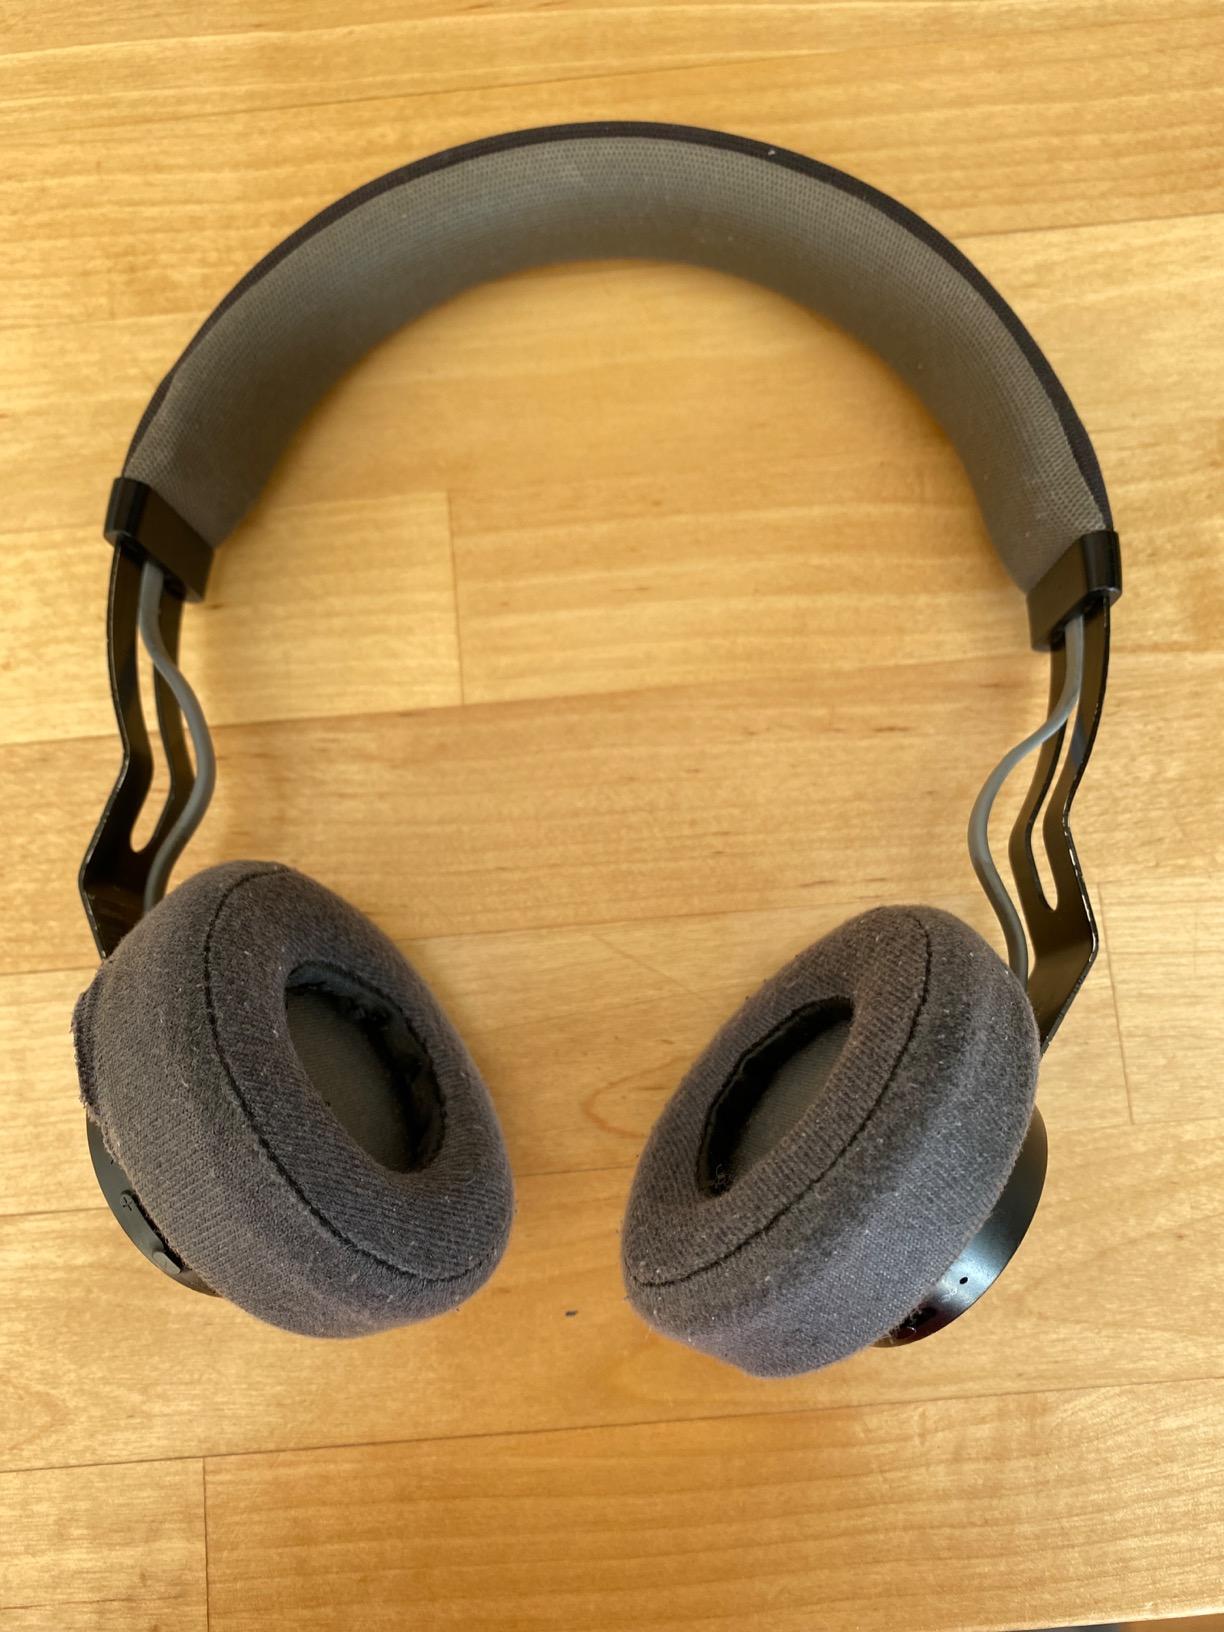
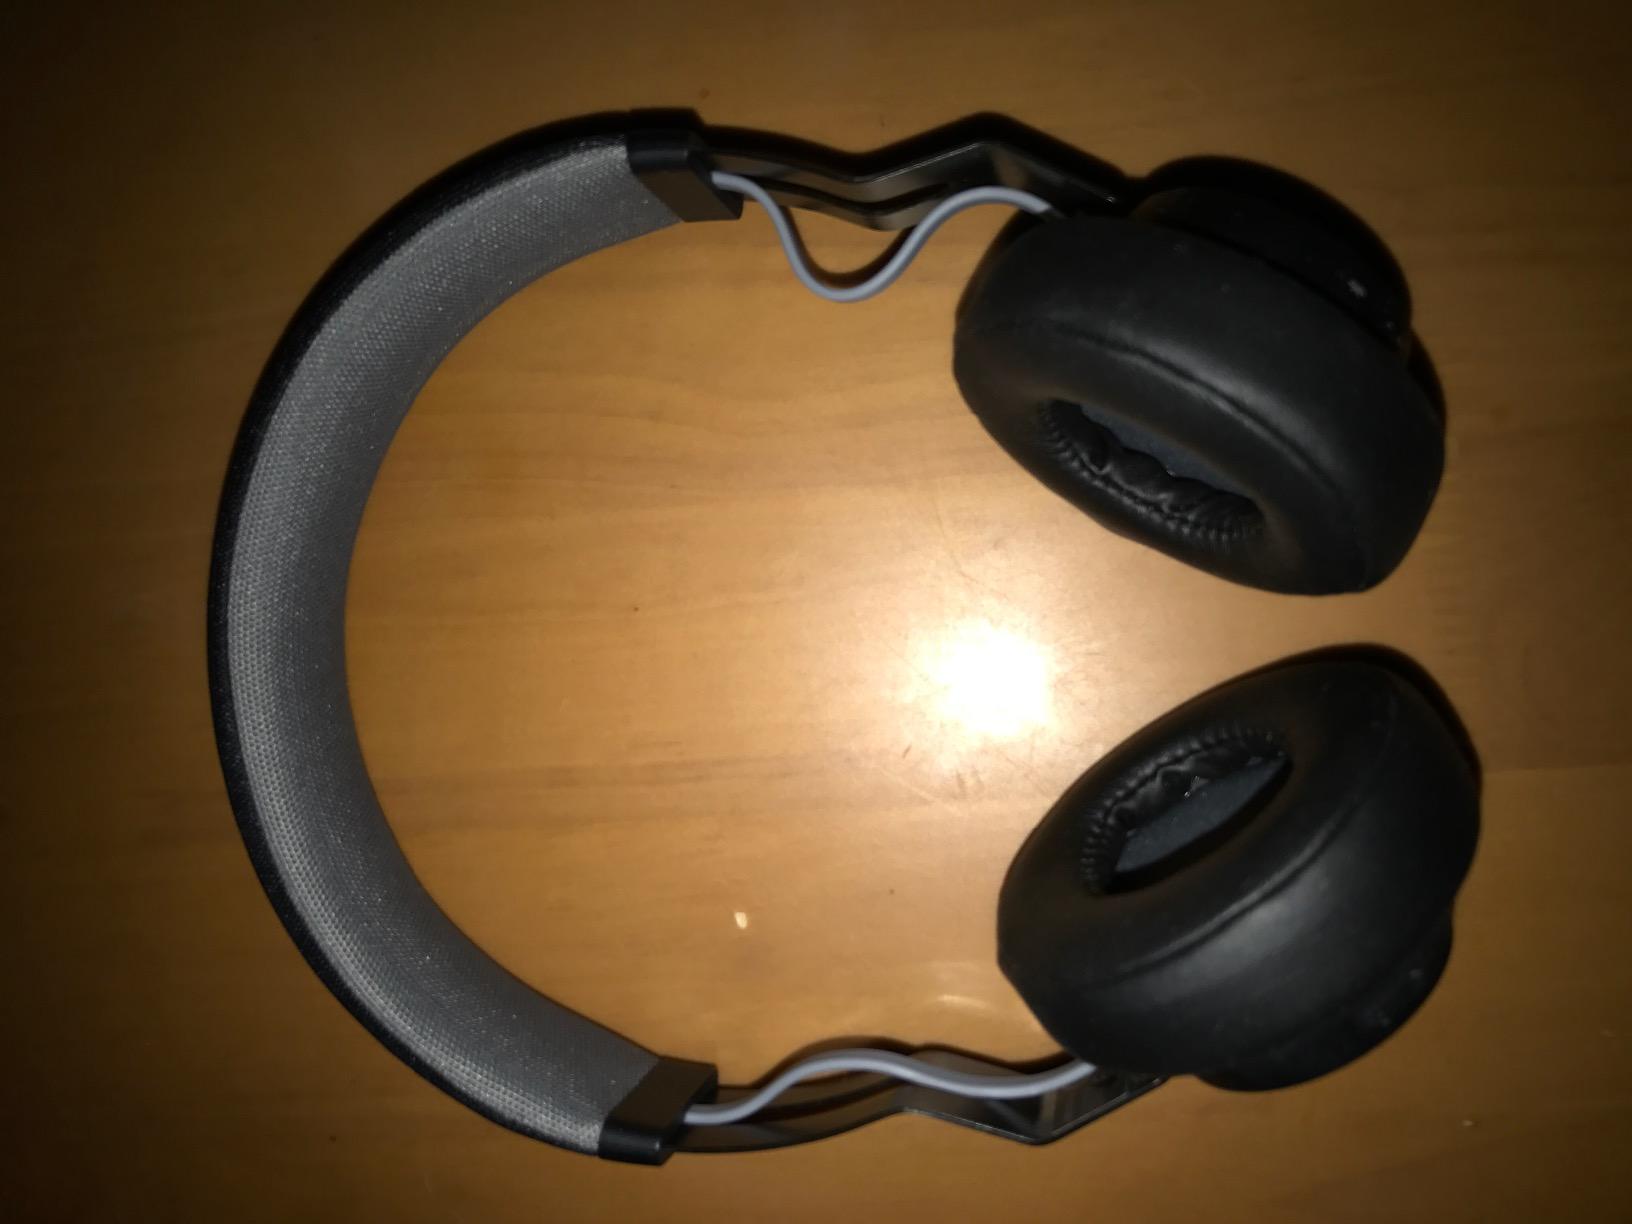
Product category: headphones
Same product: yes